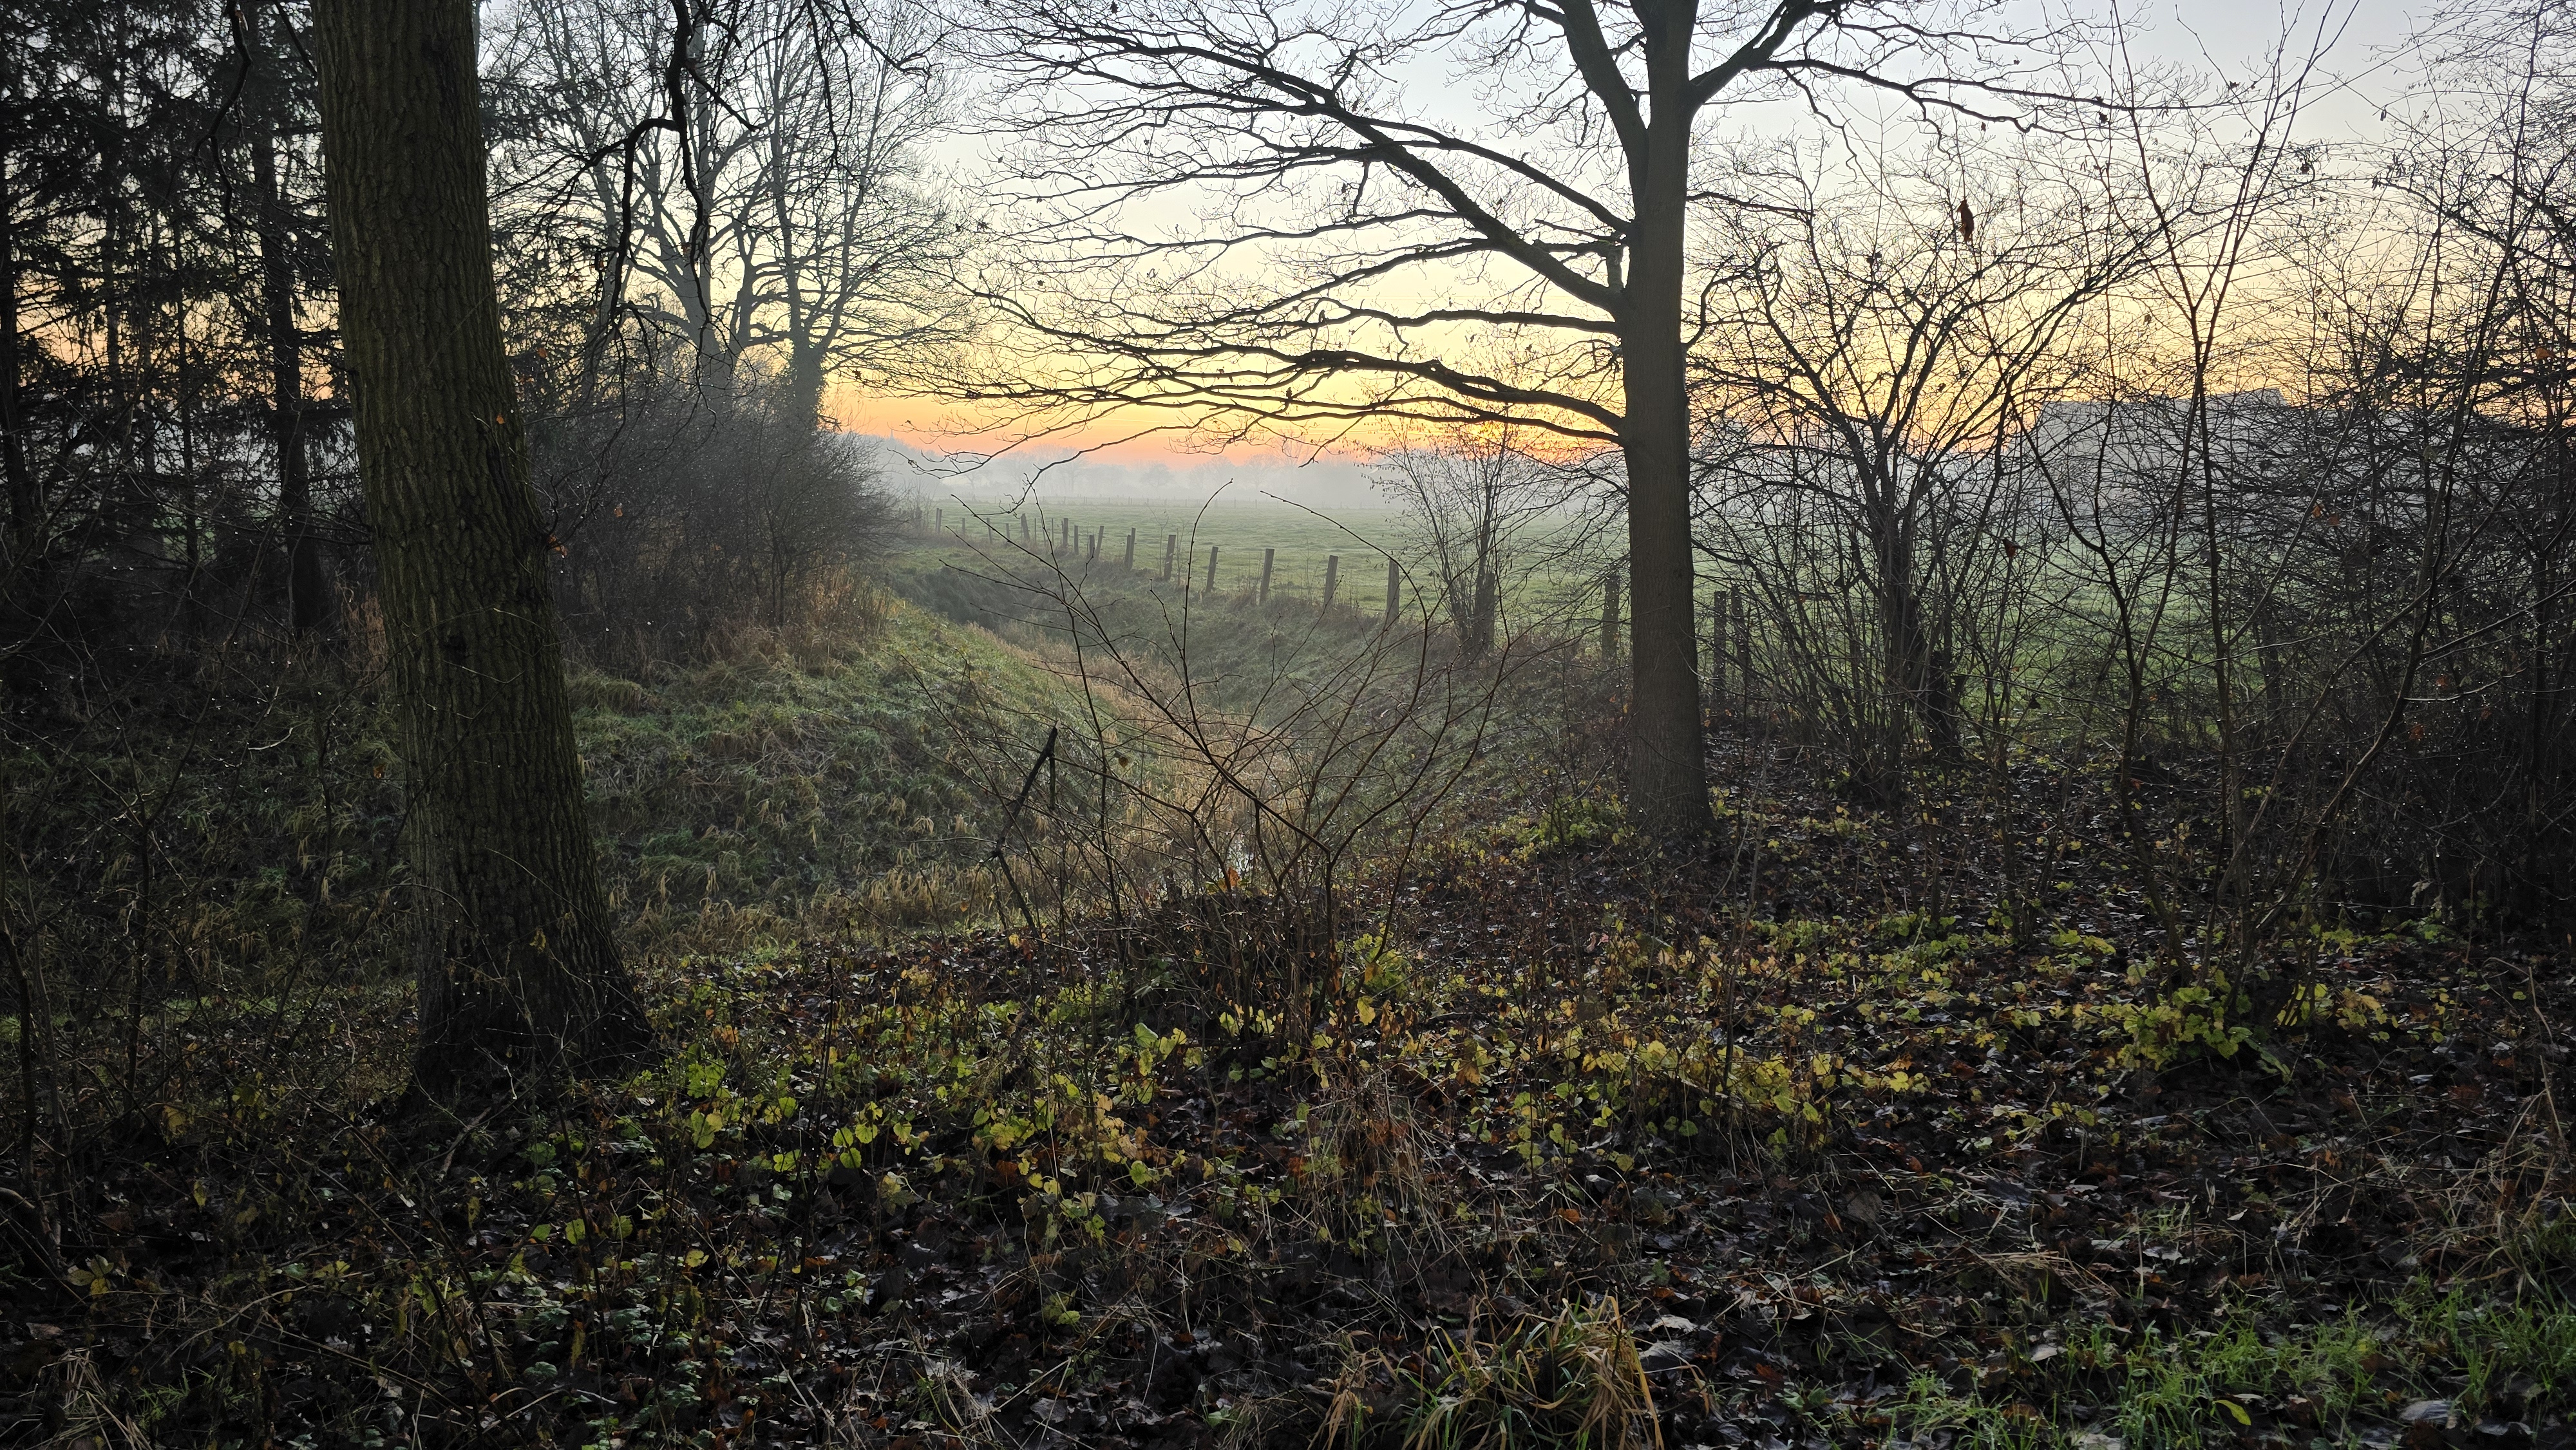
sonnenuntergang, landschaft, leaf, natural environment, nature, branch, natural landscape, wood, atmospheric phenomenon, vegetation, forest, wilderness, ecoregion, plant community, twig, sunrise, trunk, woodland, sunlight, morning, autumn, nature reserve, evening, Northern hardwood forest, jungle, old growth forest, temperate broadleaf and mixed forest, backlighting, sun, trail, grove, dawn, dusk, mist, lens flare, fog, sunset, valdivian temperate rain forest, savanna, shadow, tropical and subtropical coniferous forests, astronomical object